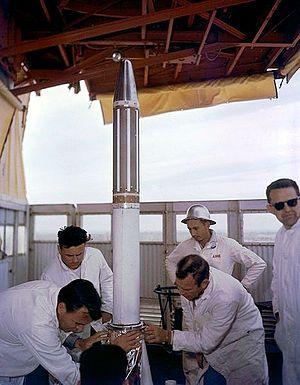
Explorer 1 est le premier satellite artificiel placé en orbite par les États-Unis. Il est lancé le 1ᵉʳ février 1958 par un lanceur Juno I depuis la base de lancement de Cap Canaveral en Floride. Le lancement d'un satellite est programmé initialement pour l'Année géophysique internationale de 1957-1958. Cet objectif se transforme en un enjeu national lorsque l'Union soviétique parvient à devancer les États-Unis en mettant en orbite le premier satellite artificiel Spoutnik 1 le 4 octobre 1957. Des problèmes de mise au point ayant retardé le premier vol du lanceur américain Vanguard désignée pour ce lancement dès 1955.